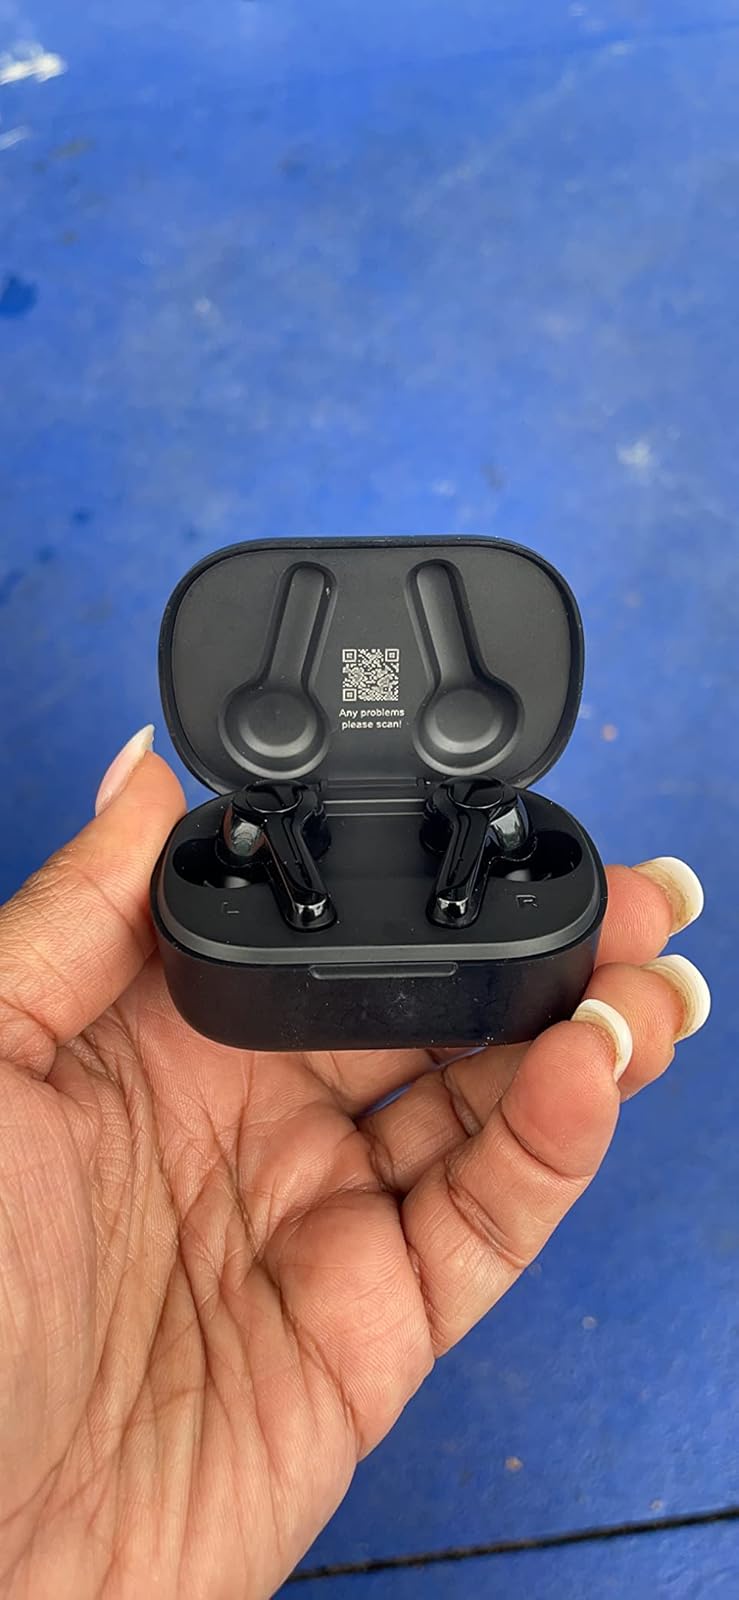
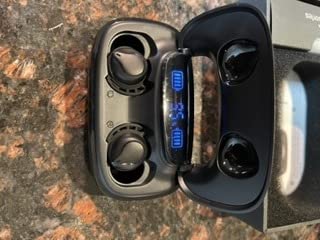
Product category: earbuds
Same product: no